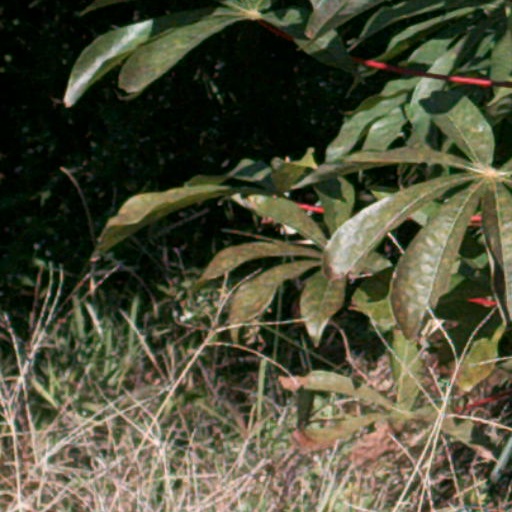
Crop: cassava